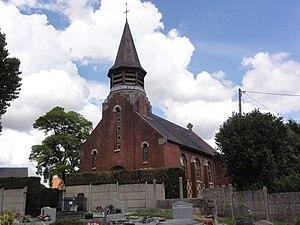
Vaux-en-Vermandois (Aisne) église Notre-Dame
Vaux-en-Vermandois est une commune française située dans le département de l'Aisne, en région Hauts-de-France.